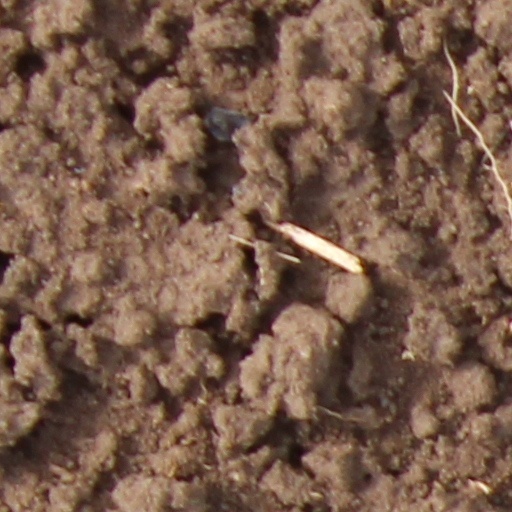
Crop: wheat